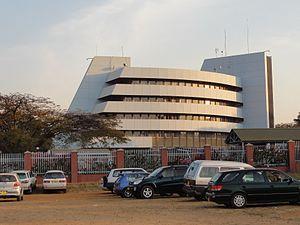
Le Malawi, en forme longue la république du Malawi, est un État situé en Afrique australe, entre le Mozambique, la Zambie et la Tanzanie. Sans débouché sur la mer, il est baigné par le lac Malawi, ou Nyassa, troisième lac d’Afrique par sa superficie, qui couvre environ le cinquième de la superficie du pays et dans lequel affluent huit rivières principales et des centaines de petits cours d’eau.